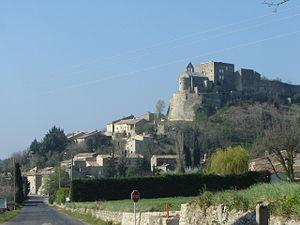
Roussas, le village, le château
Roussas est une commune française située dans le département de la Drôme en région Auvergne-Rhône-Alpes.